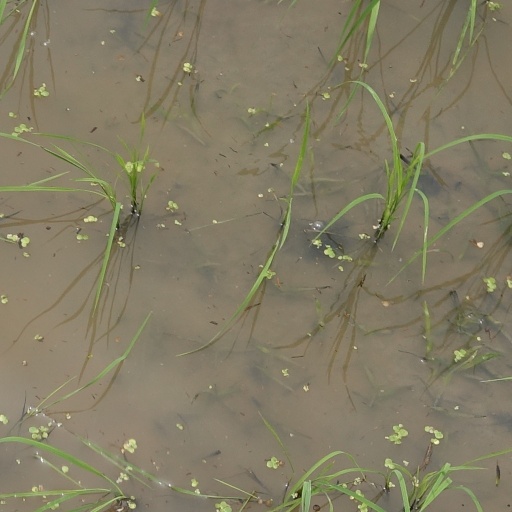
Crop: rice